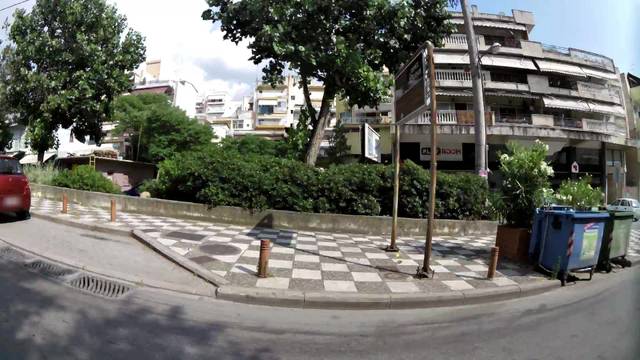
Region: Greece
Coordinates: 40.66, 22.945